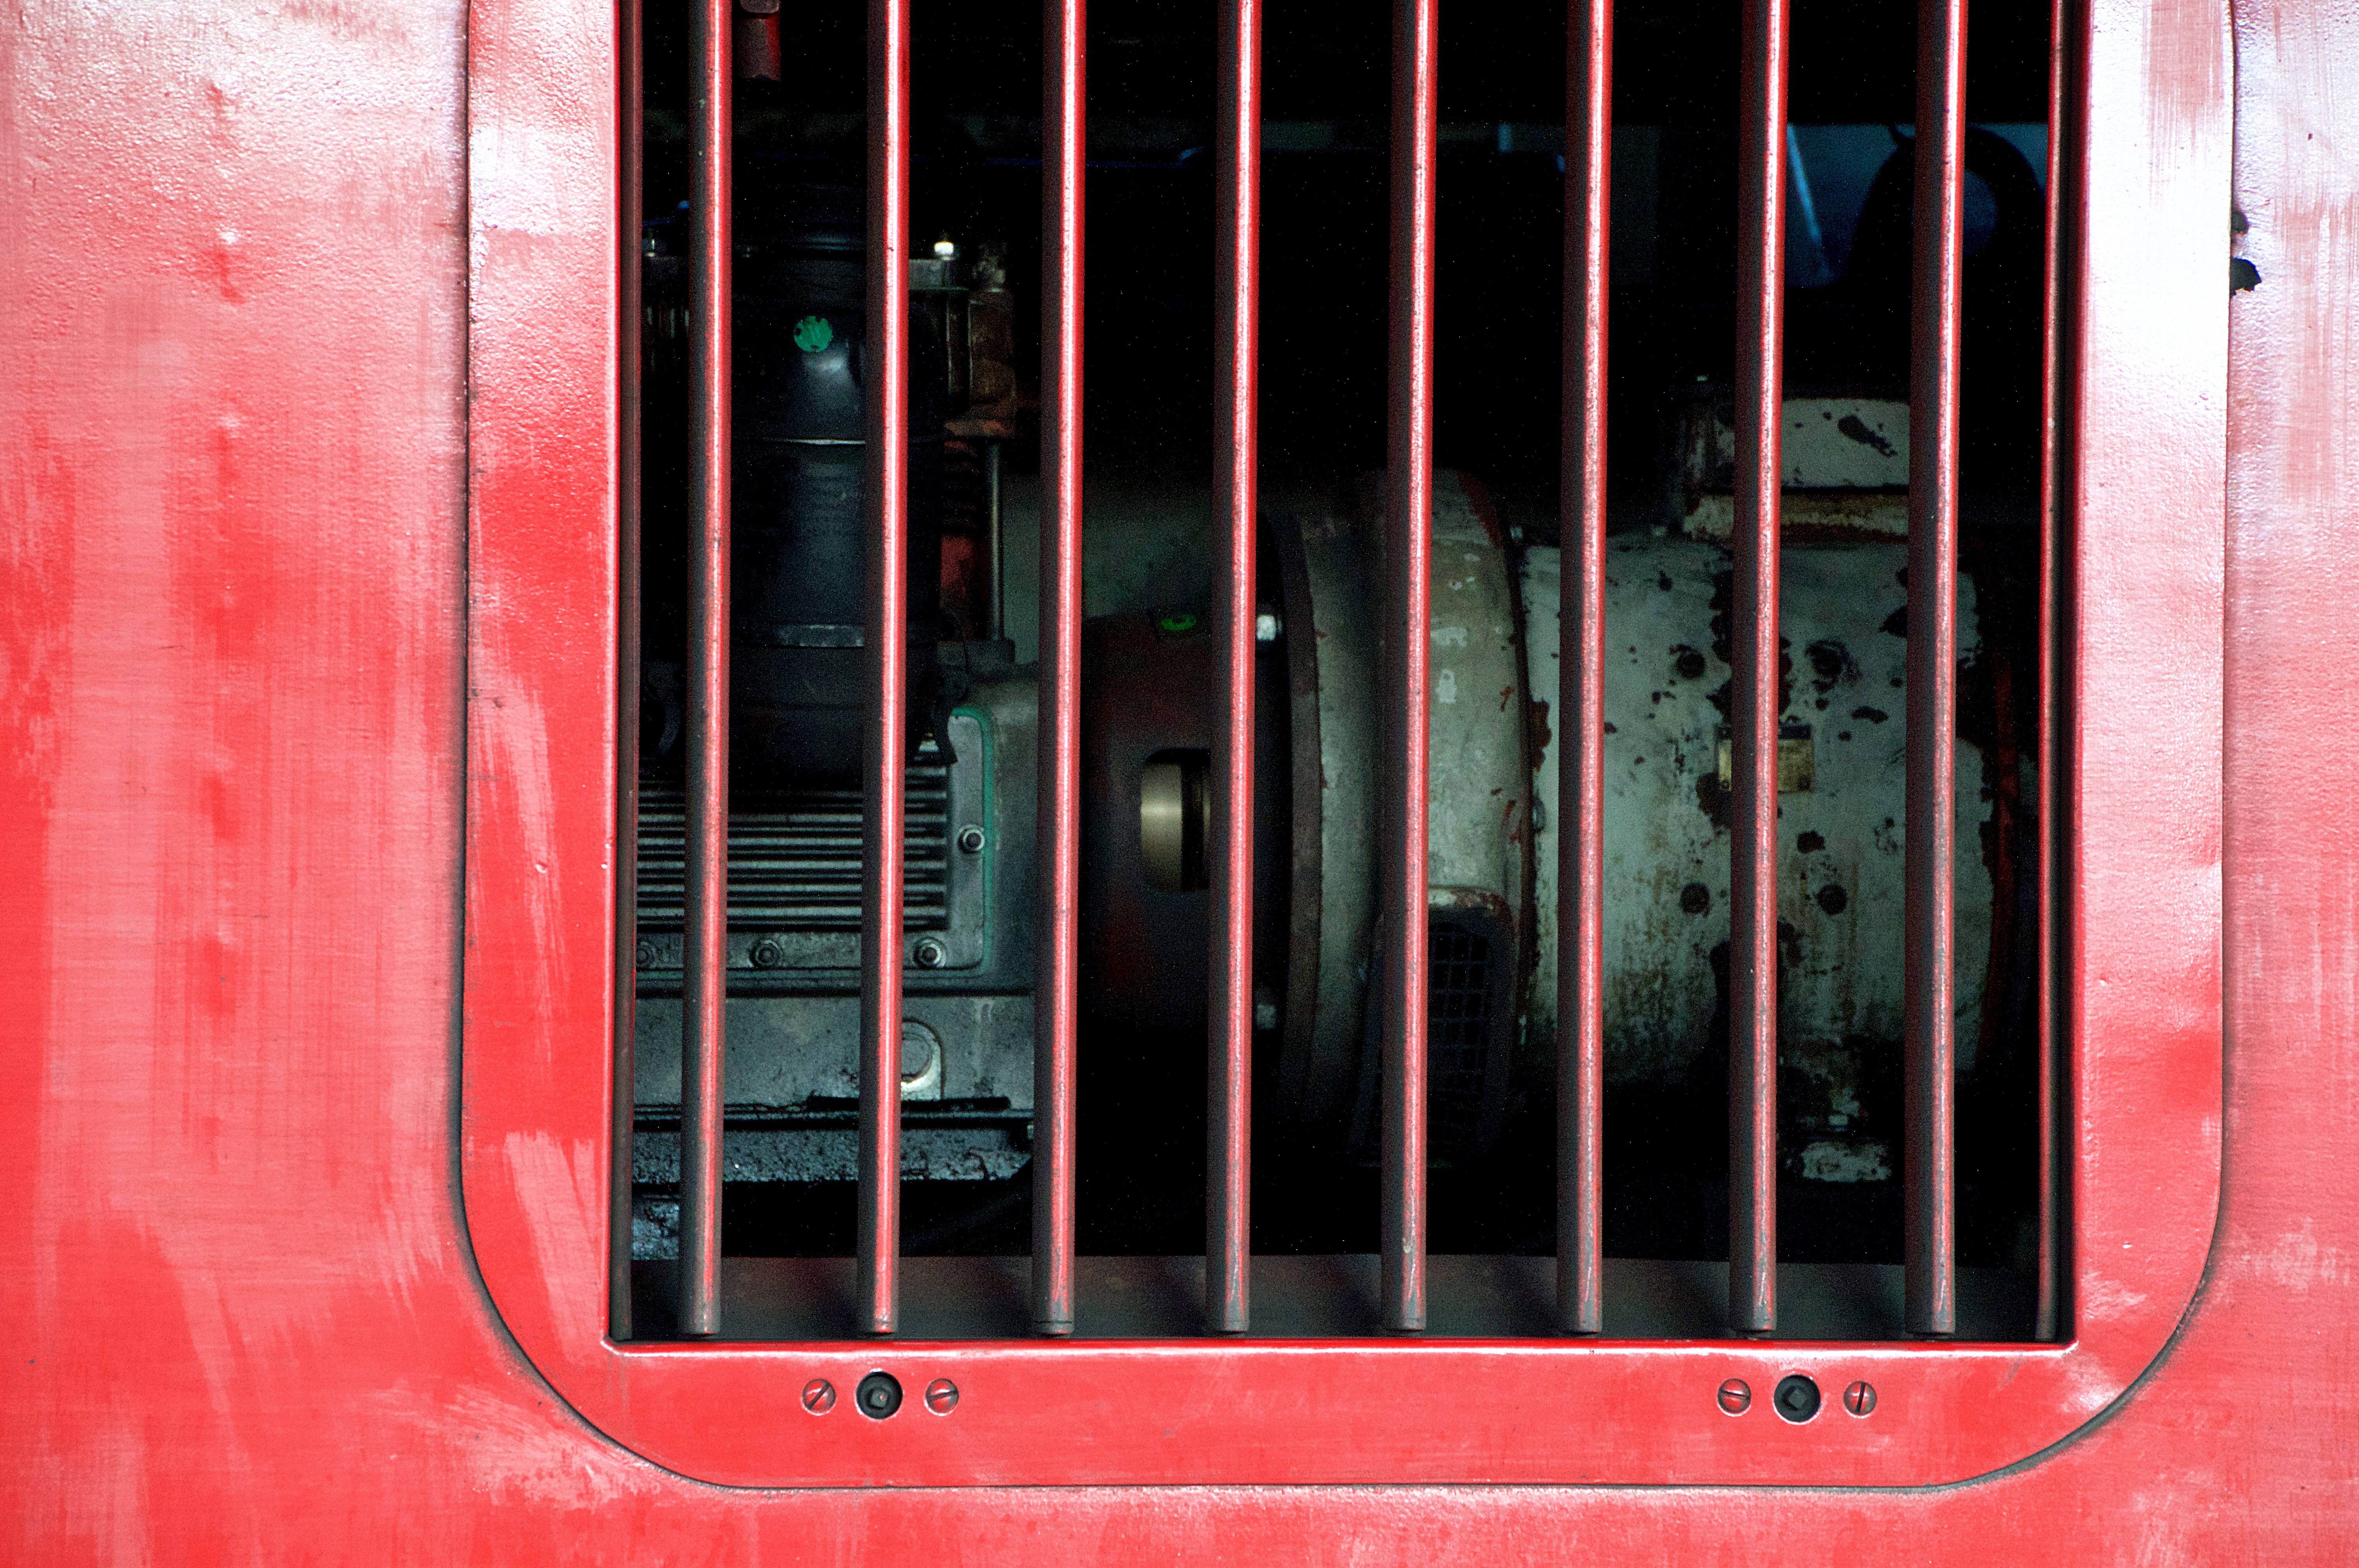
railway, wagon, window, glass, train, construction, red, color, drive, metal, black, close, door, motor, details, diesel, railcar, railway station, shape, folding, stainless, db, ventilation, rail traffic, dynamics, train ride